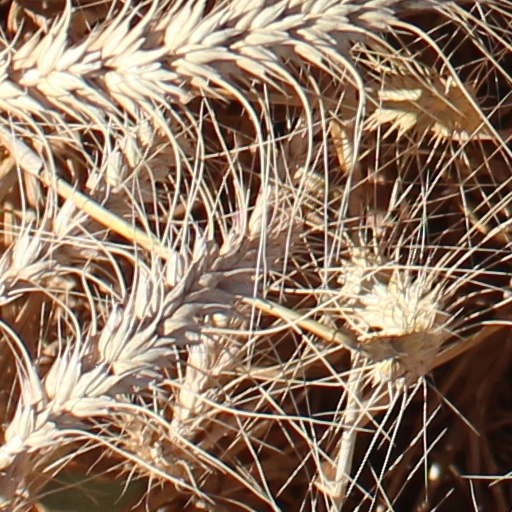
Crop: wheat